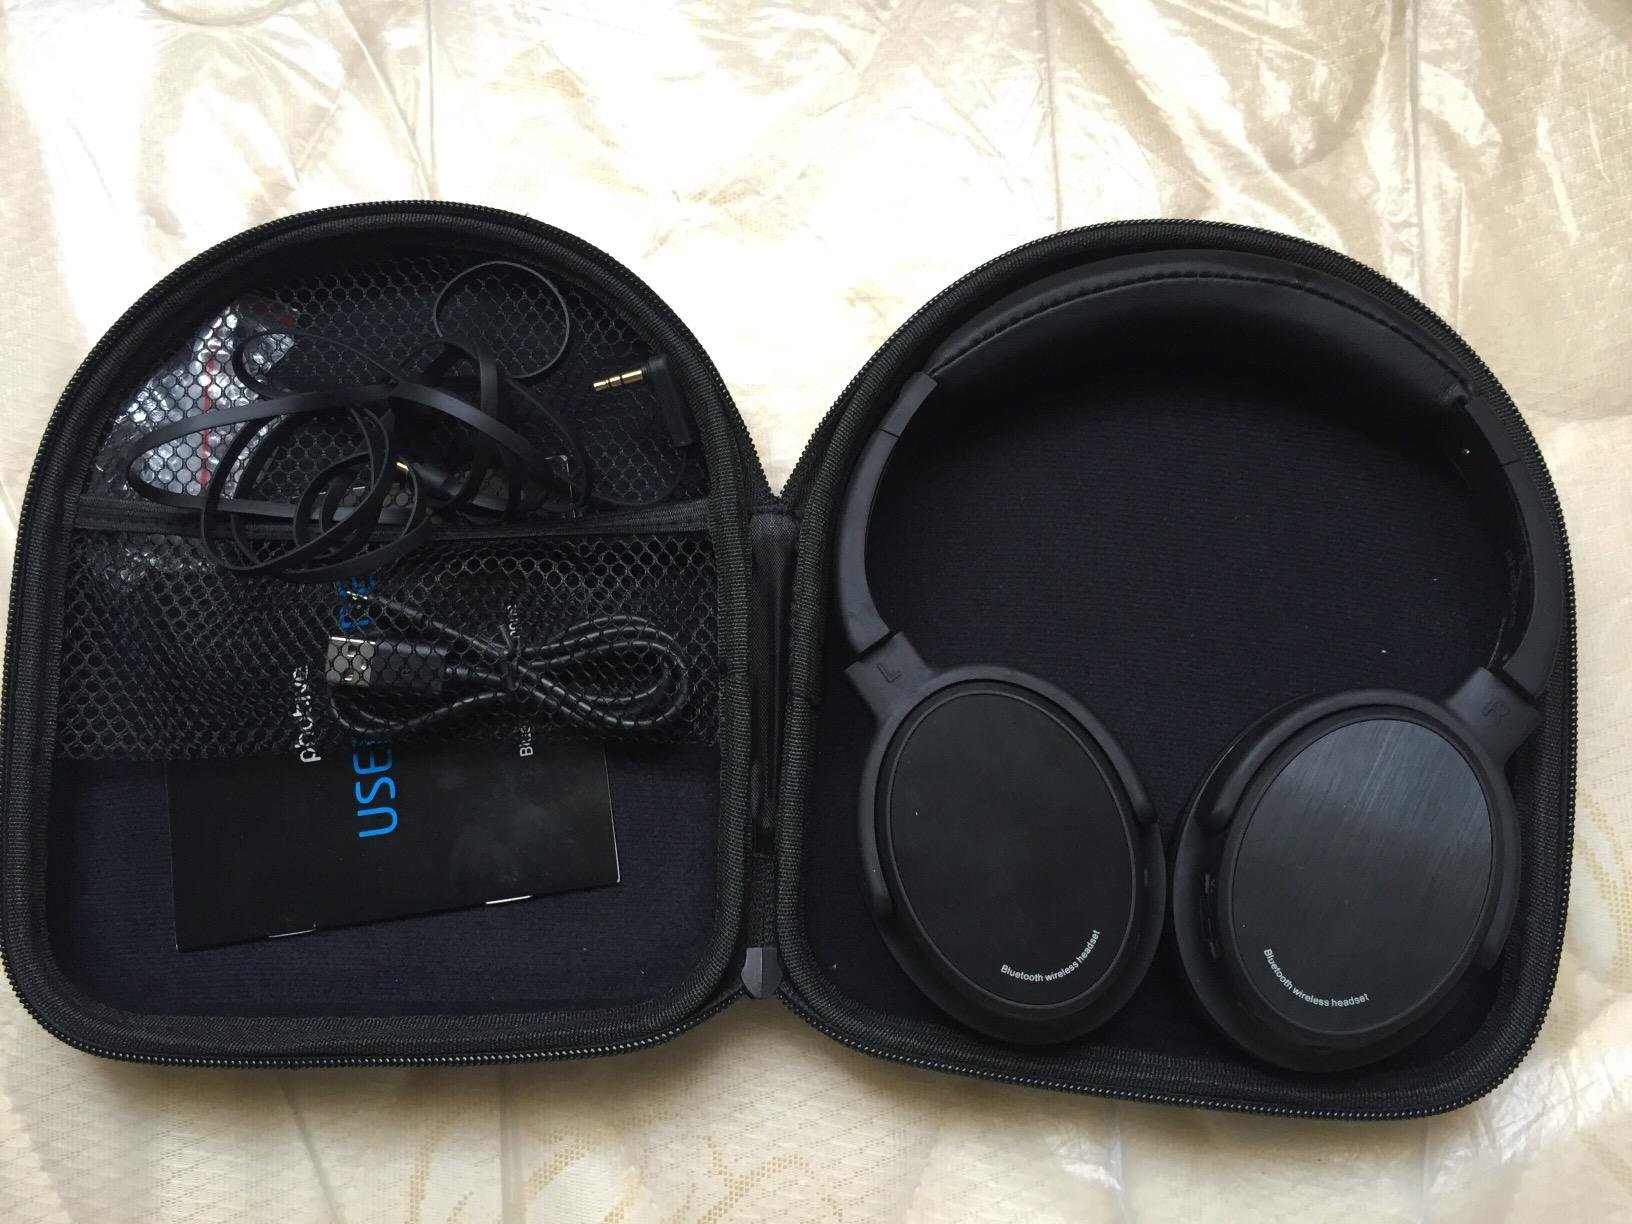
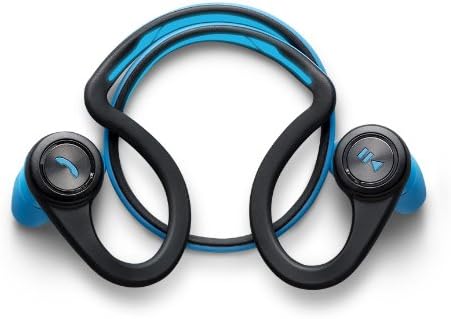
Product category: headphones
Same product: no